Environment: lab
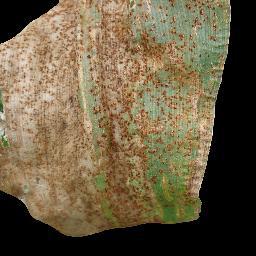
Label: common_rust